Pınar Selek

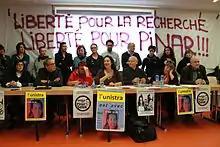
Pınar Selek (center) at a press conference in Strasbourg on January 25, 2013. The banner reads: "Freedom for research. Freedom for Pinar!!!"

Numerous international organizations have voiced solidarity with Selek, including Amnesty International, the Human Rights League and the International Federation for Human Rights (FIDH). The Commissioner for Human Rights of the European Council and the World Organisation Against Torture (OMCT) have called on Turkish authorities to end the 14-year "judicial harassment" of Selek, as this seems " to merely aim at sanctioning her for her legitimate exercise of the freedom of opinion and expression." Human Rights Watch has called her prosecution a "perversion of the criminal justice system and abuse of due process," and insisted that the "baseless charges should be dropped once and for all." PEN International has expressed outrage and concern and argued that the judicial campaign against Selek seeks to penalize her for her "long standing support for and work on minority groups in Turkey." The Transnational Work Group on Academic Liberty and Freedom of Research in Turkey has also issued a statement of solidarity. Turkish journalist Cengiz Çandar called the January 2013 ruling a "travesty" and a "disgraceful judgment."